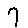
Label: 7